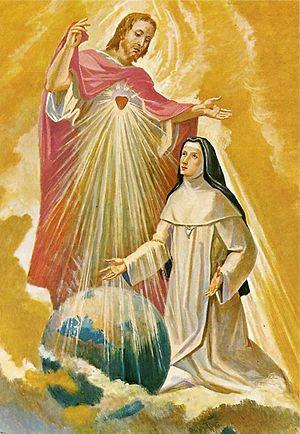
Sœur Marie du Divin Cœur est une noble allemande et religieuse de la Congrégation de Notre-Dame de Charité du Bon-Pasteur, née Maria Droste zu Vischering à Münster le 8 septembre 1863 et morte à Porto le 8 juin 1899.